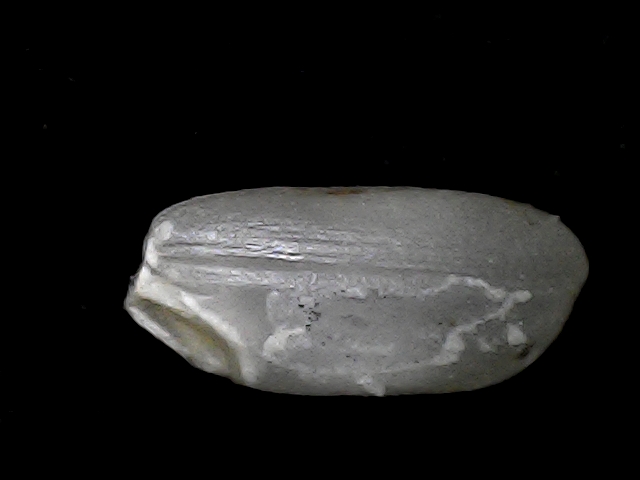
Rice variety: BD33